Soccer in St. Louis

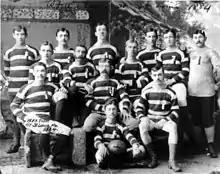
The Western Football Association of Canada team that visited St. Louis in December 1884

One of the earliest soccer games in St. Louis took place on Sunday, February 12, 1882, at 3:25 p.m. The Hurleys defeated the Hornets in front of 2,000 people at Sportsman's Park. The game was played under the "Association Foot-Ball Rules of Great Britain".